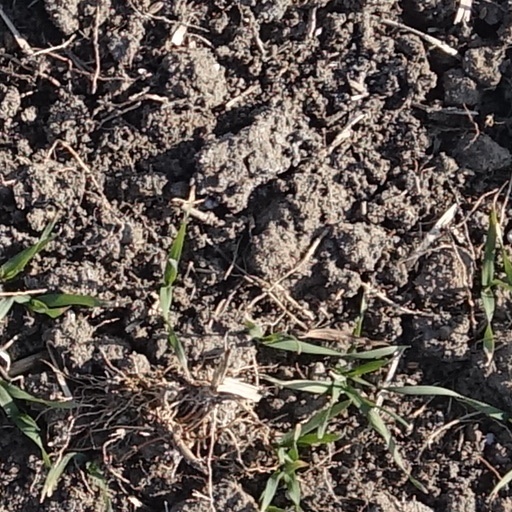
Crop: wheat